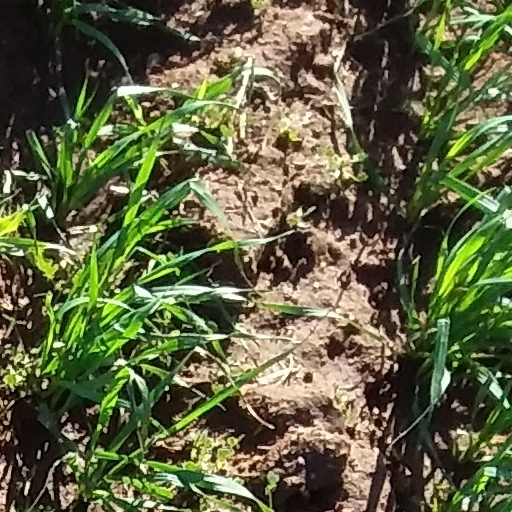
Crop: wheat